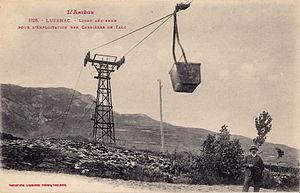
Carte postale ancienne éditée par Labouches Frère à Toulouse, collection ""L'Ariège"", n°1126
La carrière de talc de Trimouns est située sur le massif de Tabe dans le département de l'Ariège, en région Occitanie, et est partagée entre les territoires des communes de Lordat, Vernaux, Bestiac et Montségur, sur les pentes Est du pic de Soularac.
Un téléphérique, ou téléférique, est un moyen de transport par câble aérien.
Luzenac est une commune française, située dans le département de l'Ariège en région Occitanie.